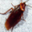
Label: cockroach